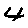
Label: 4